The Freewheelin' Bob Dylan

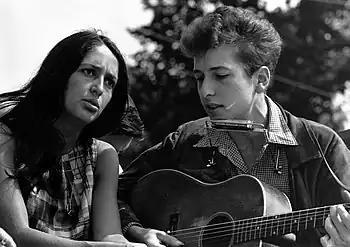
Dylan had become famous for his political songwriting—he is seen here in 1963 playing at a civil rights march with Joan Baez

Many critics have noted the extraordinary development of Dylan's songwriting immediately after completing his first album. One of Dylan's biographers, Clinton Heylin, connects the sudden increase in lyrics written along topical and political lines to the fact that Dylan had moved into an apartment on West 4th Street with his girlfriend Suze Rotolo (1943–2011) in January 1962. Rotolo's family had strong left-wing political commitments; both of her parents were members of the American Communist Party. Dylan acknowledged her influence when he told an interviewer: "Suze was into this equality-freedom thing long before I was. I checked out the songs with her".